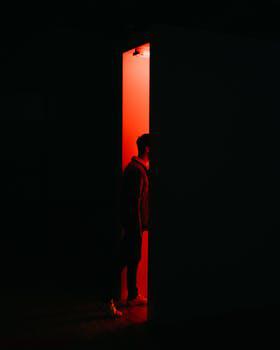
Label: Watermark